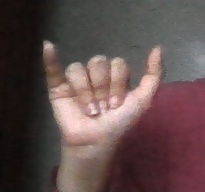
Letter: ya